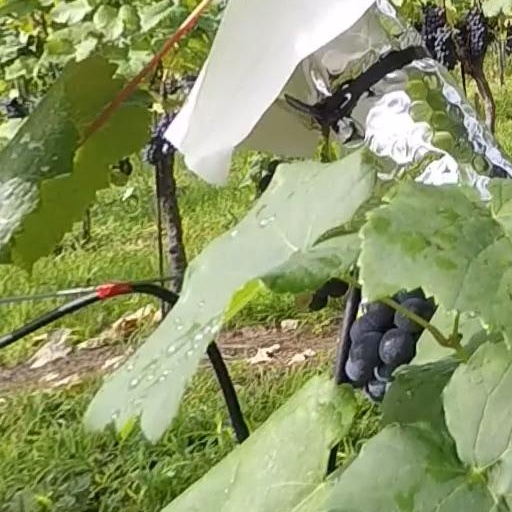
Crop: grape